M809 series 5-ton 6×6 truck

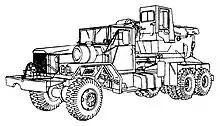
M819 Wrecker tractor truck

The M819 Medium wrecker tractor truck, with an extra long wheelbase, was a wrecker with a fifth wheel mounted behind the boom. This let the truck load and tow semi trailers. Meant for aircraft recovery, they had a smaller body and less equipment than the M816.